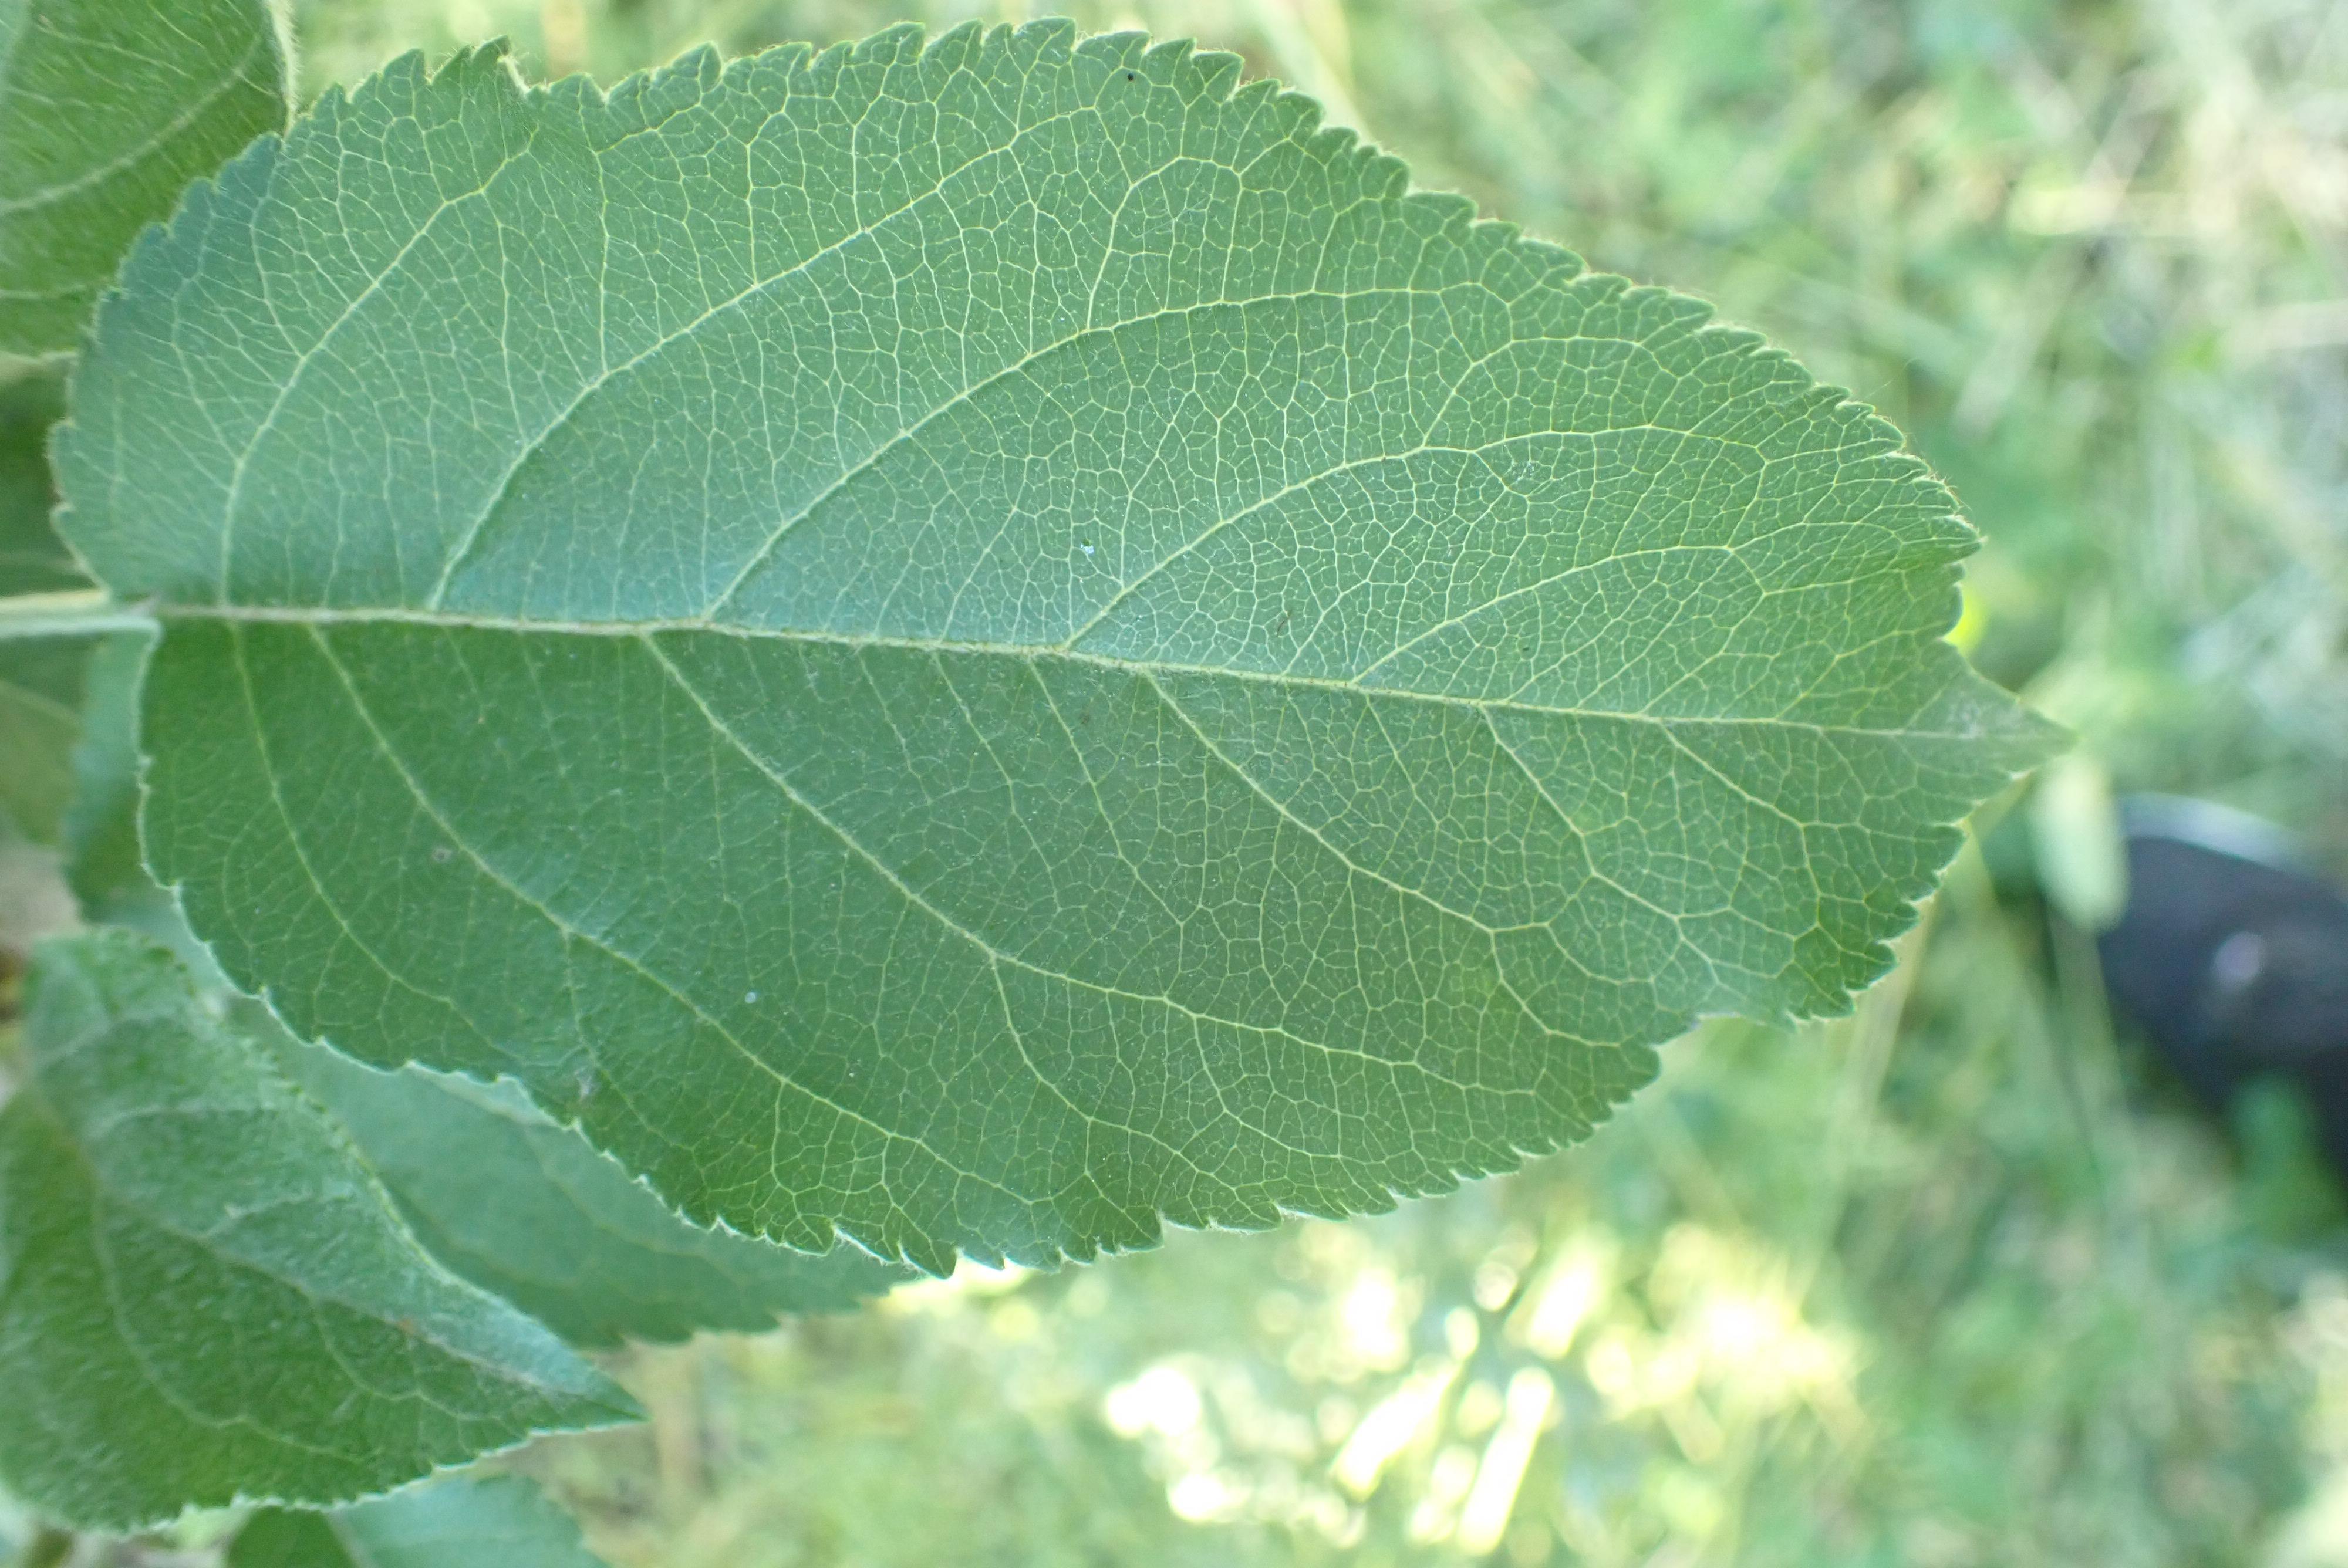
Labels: healthy